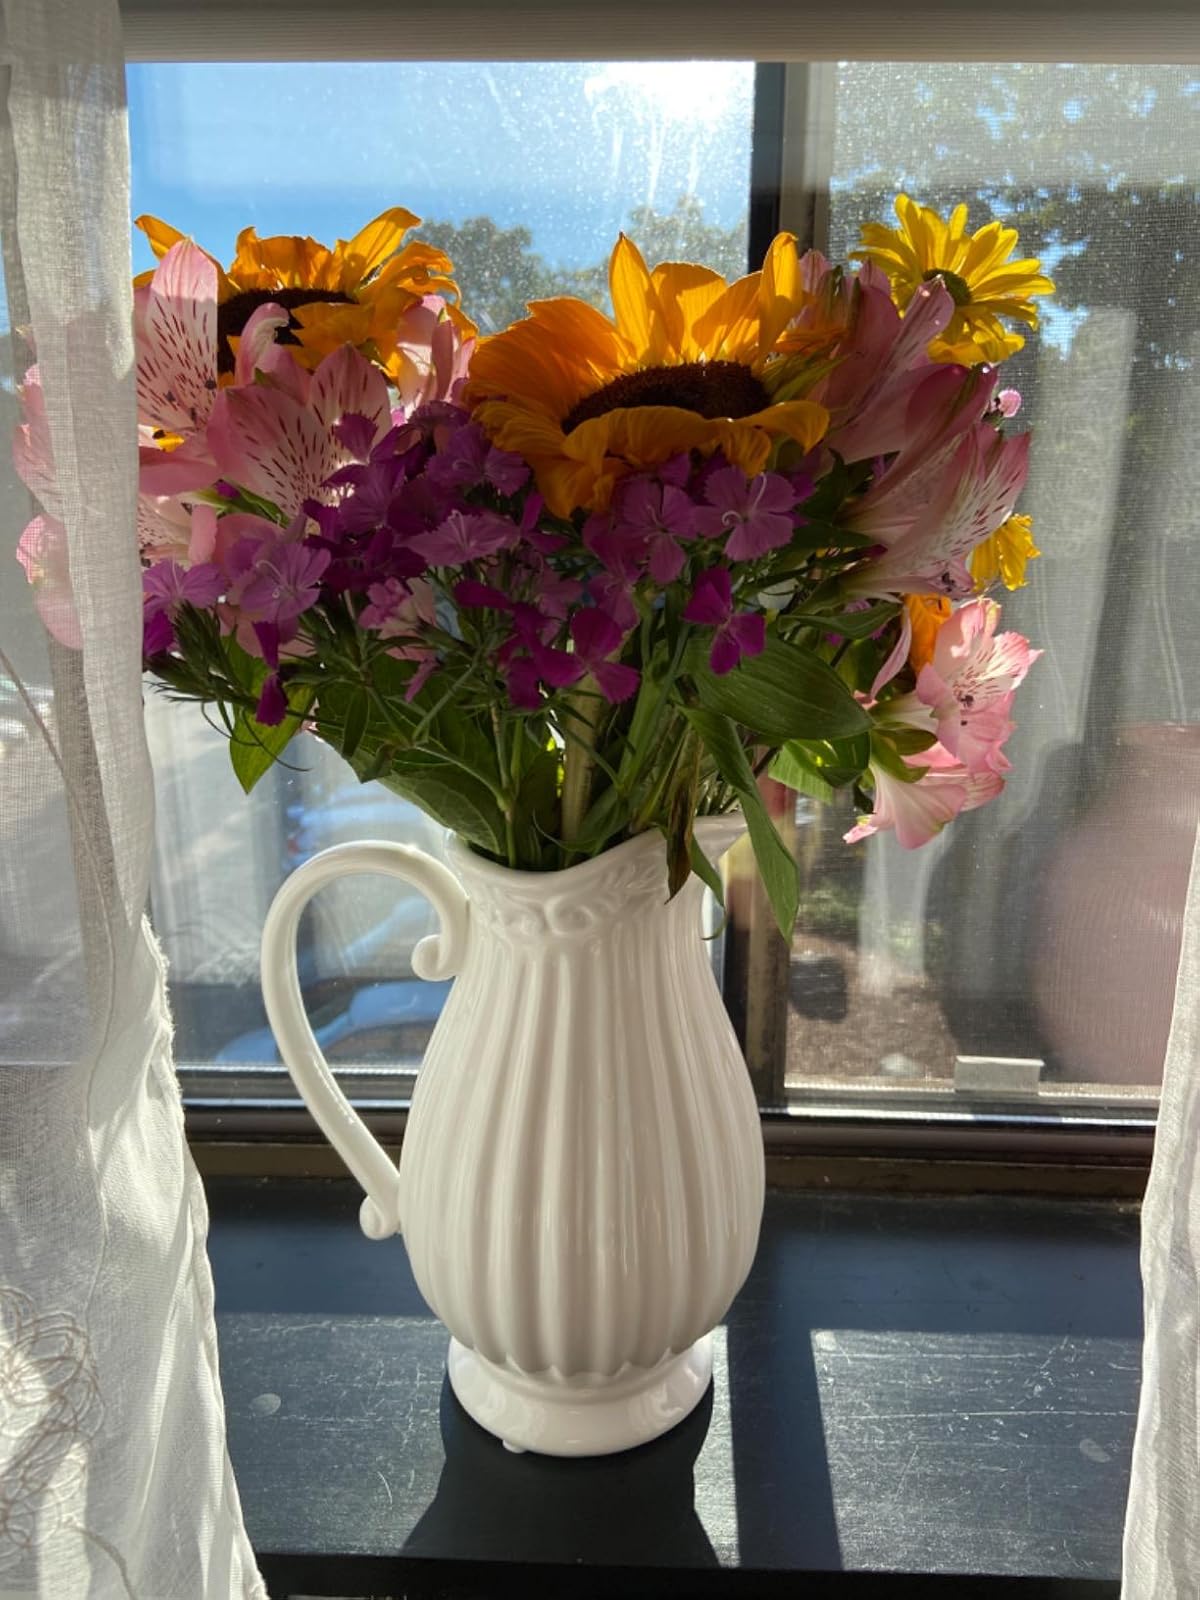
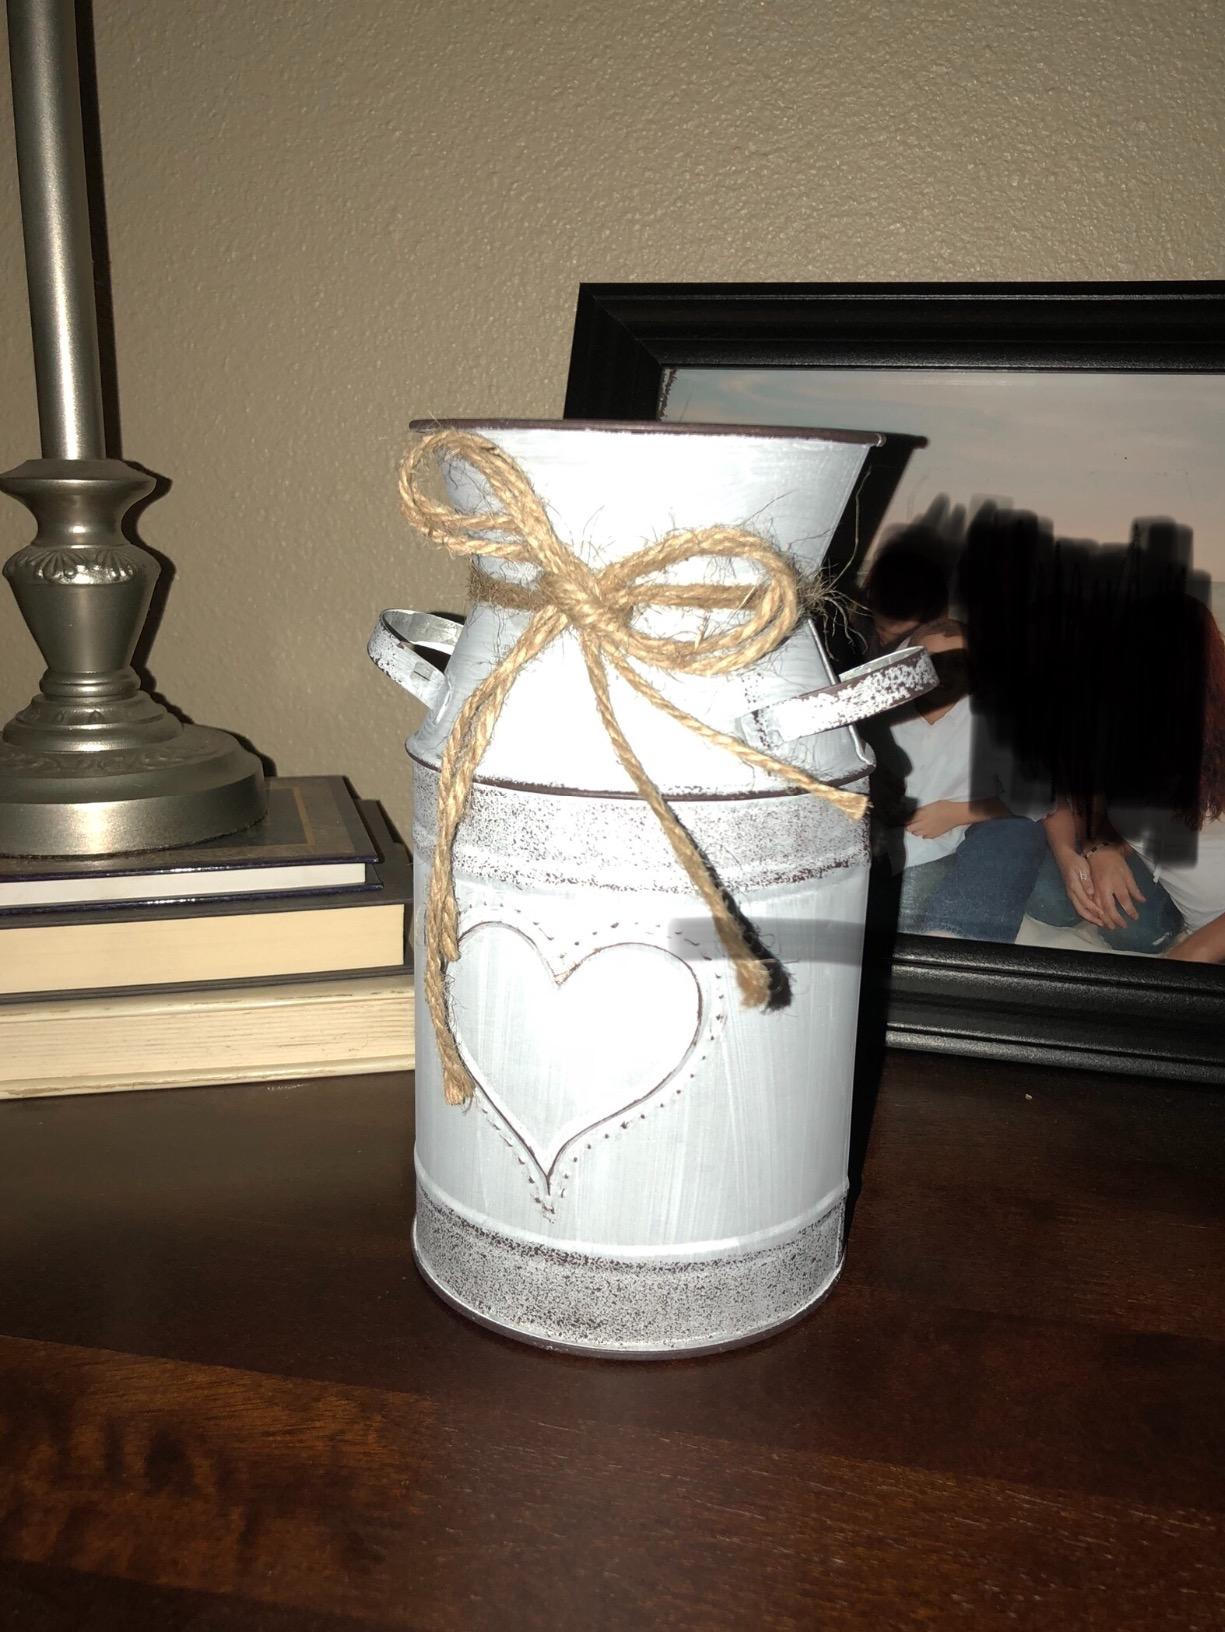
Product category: vase
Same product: no